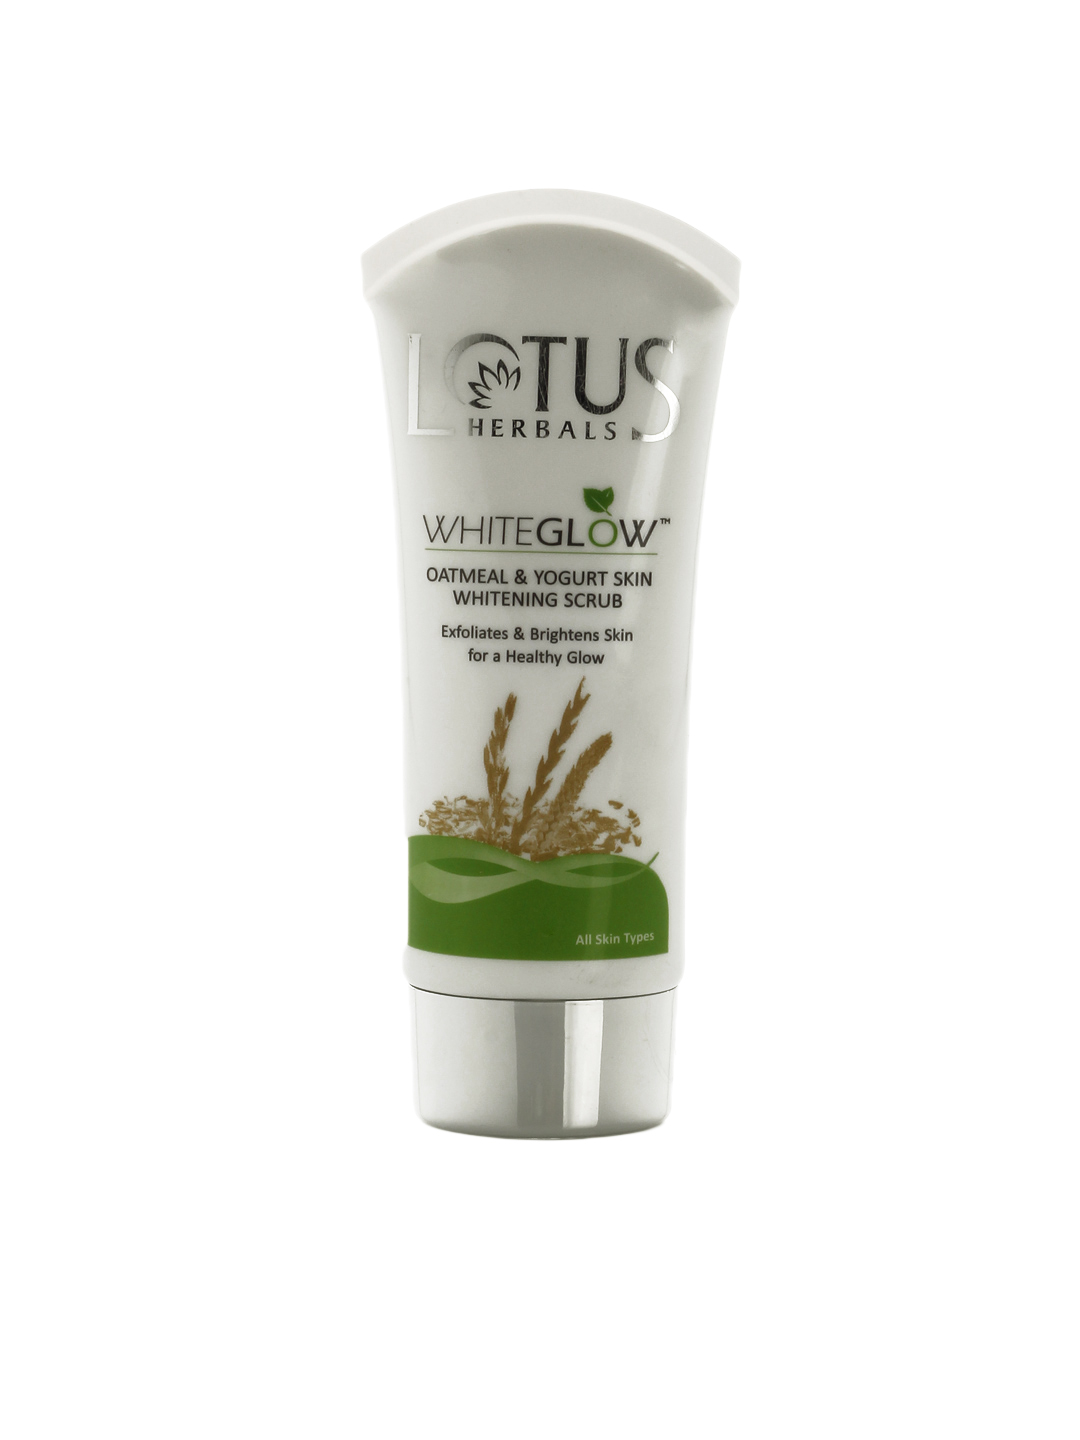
Lotus Herbals Whiteglow Scrub
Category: Personal Care / Skin Care / Face Wash and Cleanser
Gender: Women
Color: White
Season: Spring 2017
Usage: NA